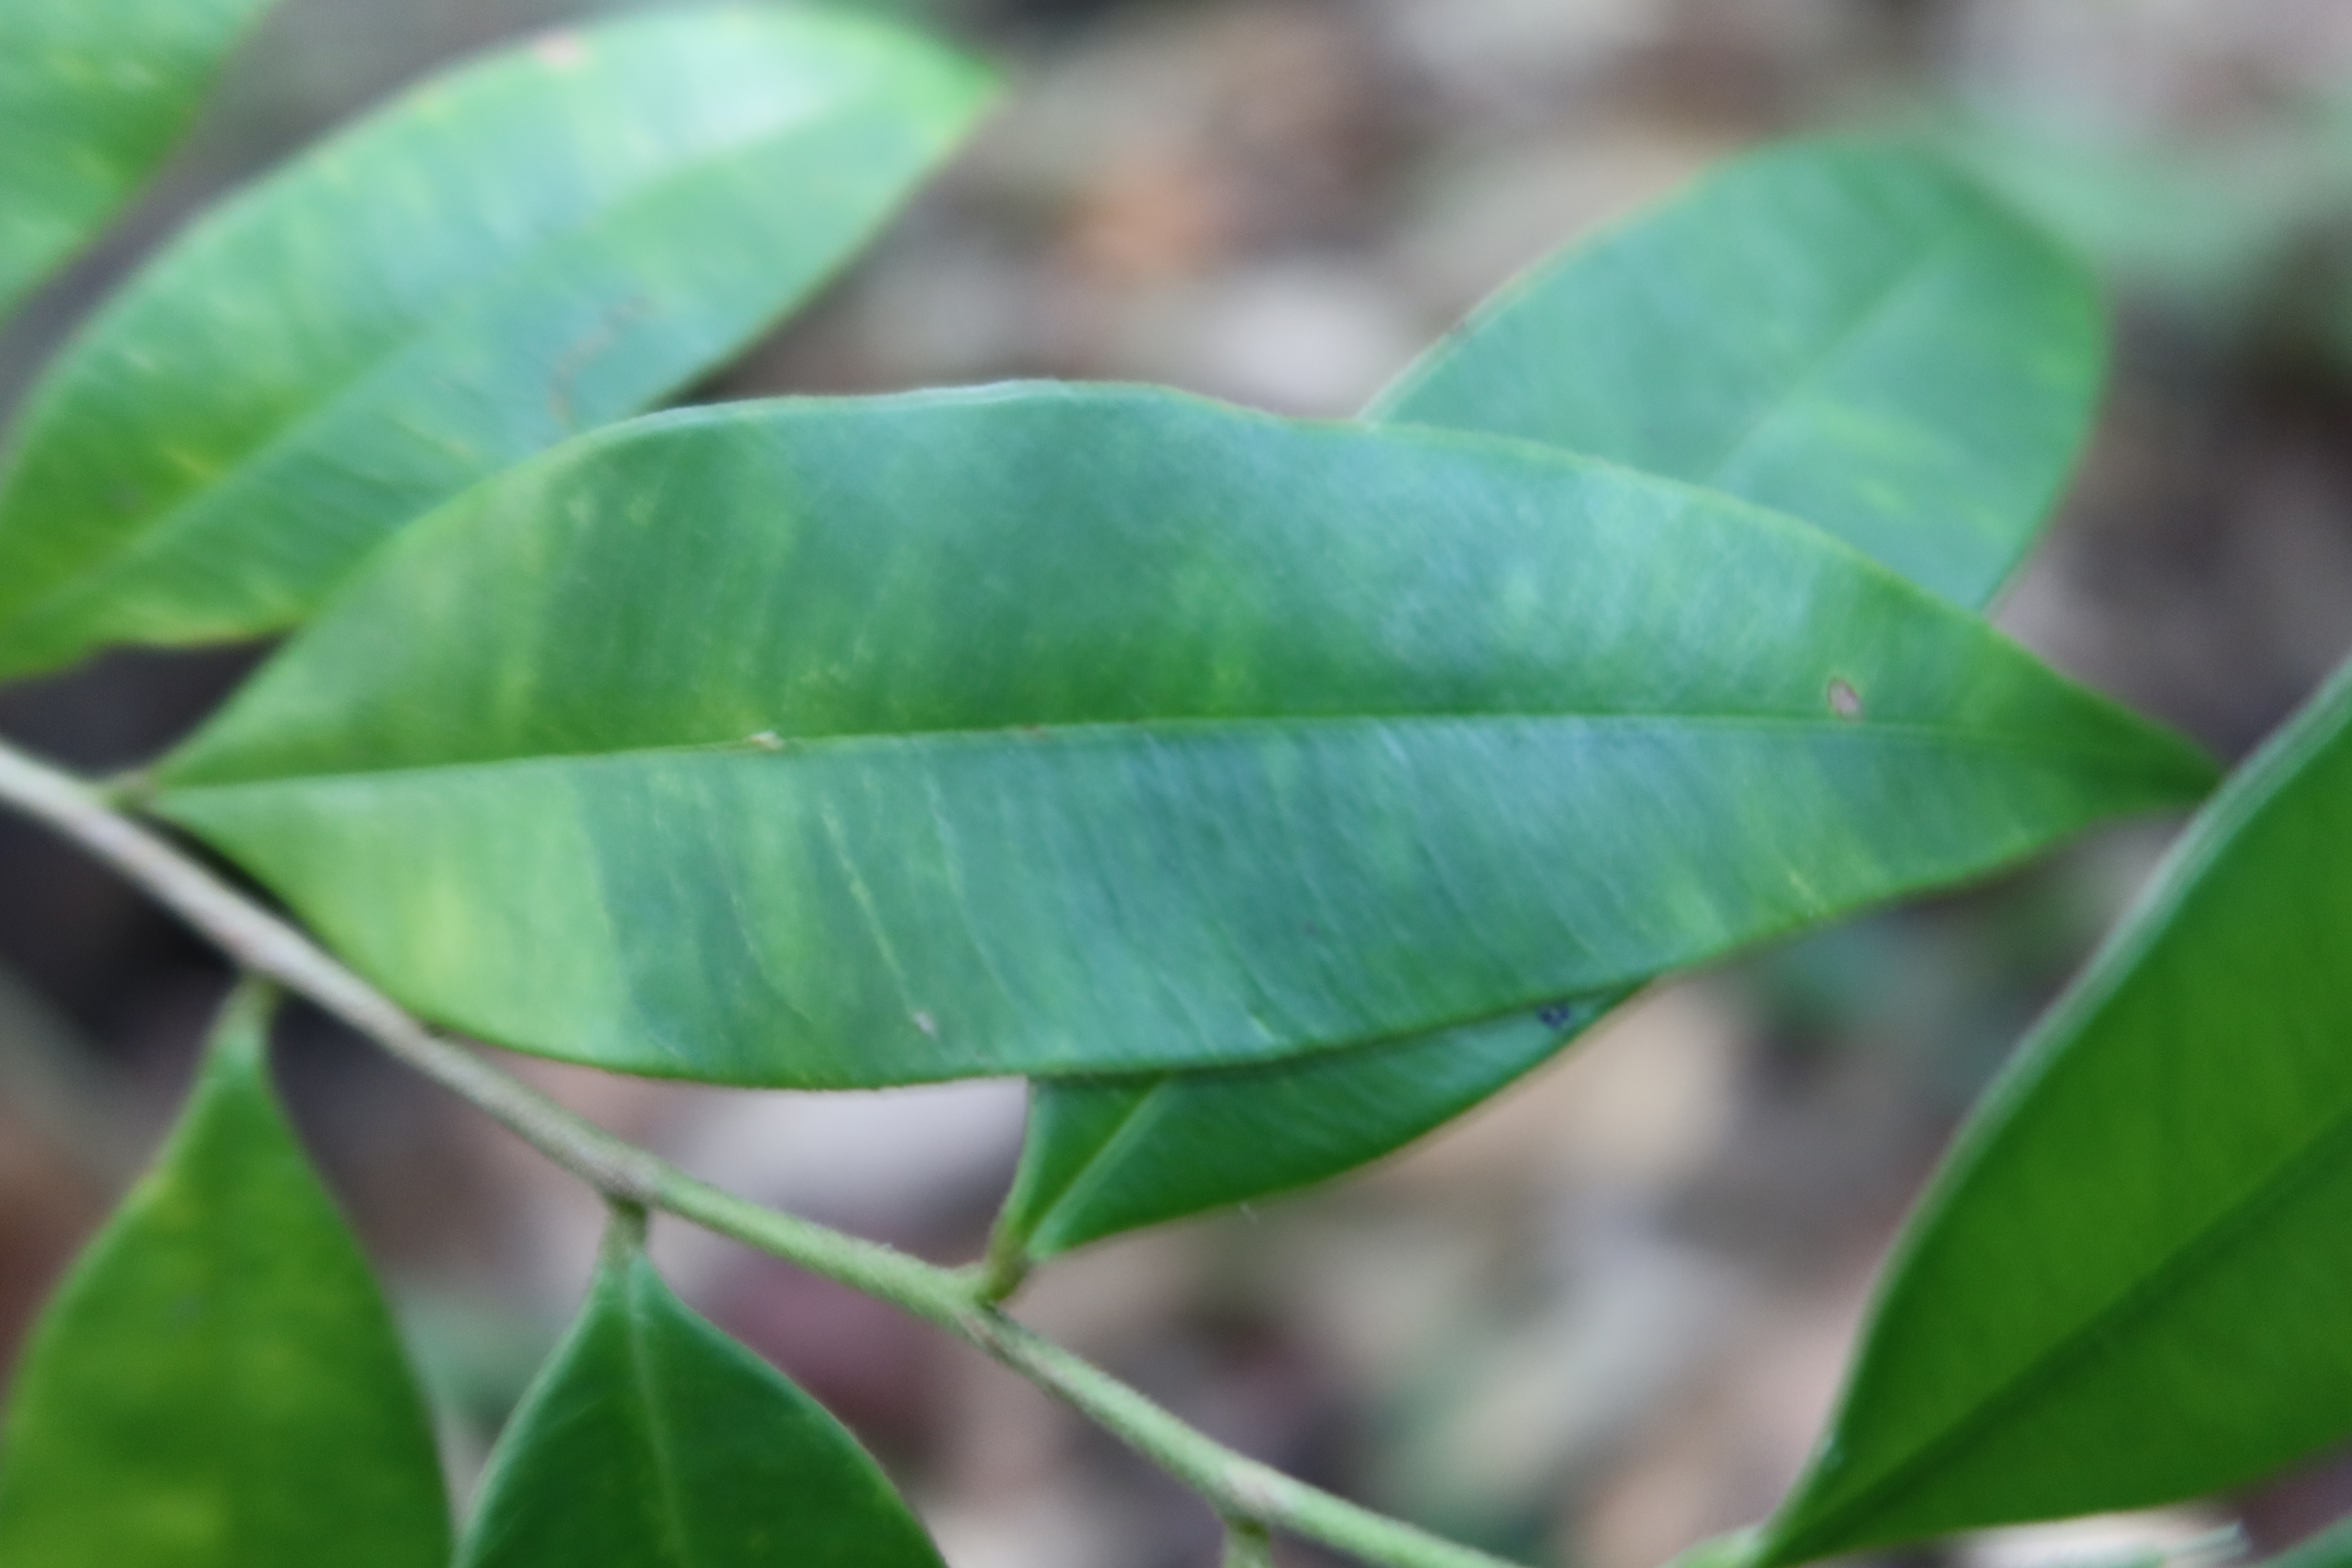
Label: Brown spots